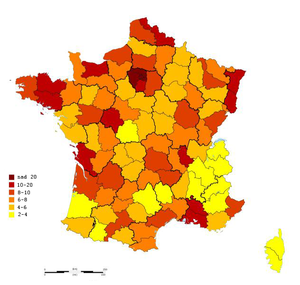
Densité de monuments historiques par département en unité par centaine de kilomètres carré